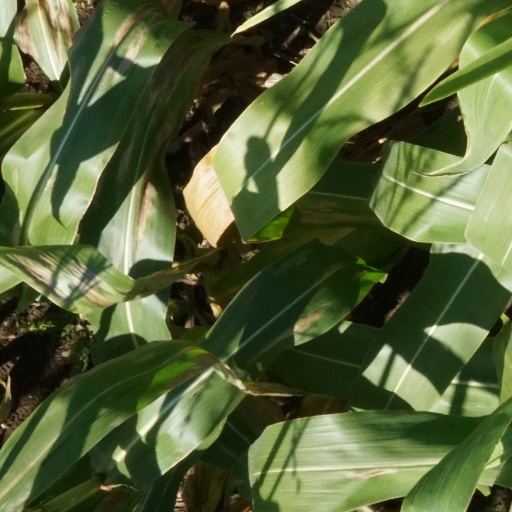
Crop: maize; corn